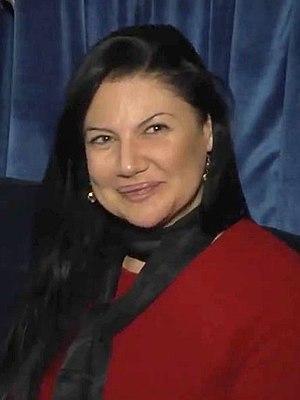
Alejandra Ávalos, de son nom complet Alejandra Margarita Ávalos Rodriguez, née le 17 Octobre 1968 à Distrito Federal, Mexico, Mexique, est une chanteuse, compositrice, réalisatrice, productrice, et actrice mexicaine de cinéma, télévision et de théâtre.